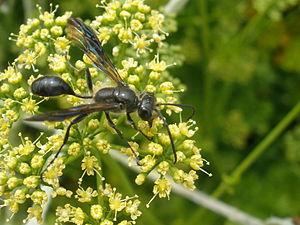
Isodontia est un genre d'hyménoptères de la famille des sphécidés.